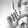
ASL letter: L